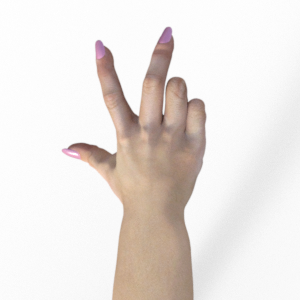
Label: scissors